Vienna Museum of Science and Technology

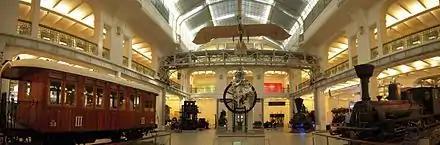
Central hall

The cornerstone was laid by Emperor Franz Joseph I on June 20, 1909. The building was completed in 1913, but its opening, initially planned for 1914, was delayed due to World War I until 1918. By March 1919, the museum had already welcomed its 100,000th visitor. Until 1922, the museum was operated by an association, after which it was nationalized for financial reasons, as many former backers had withdrawn following the collapse of the monarchy and the instability of the post-war period.